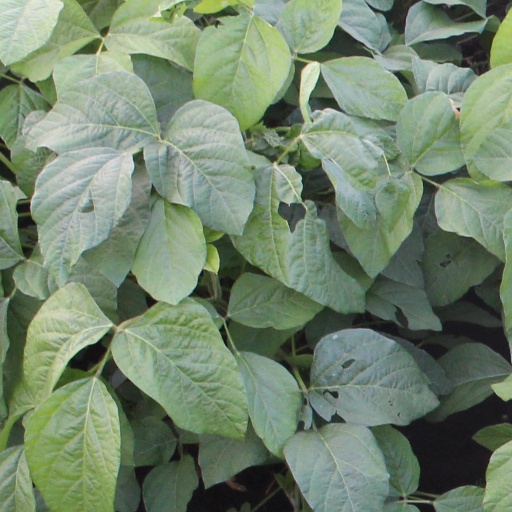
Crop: soybean